JNR Class C60

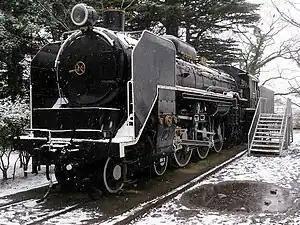
C60 1 preserved in Sendai

The is a 4-6-4 wheel arrangement steam locomotive type born from the rebuilding of 47 out of 173 surplus Class C59 4-6-2 Pacific locomotives. Hideo Shima redesigned 47 C59s between 1953 and 1961 at the JNR Hamamatsu and Kōriyama factories. 39 locos were rebuilt from pre-war C59s, while 8 were rebuilt from post-war variants and renumbered to C60 101 to 108. With the spread of electrification, lower axle loads and greater versatility had become more important requirements than sheer pulling power, so an additional trailing axle was included to reduce the heavy axle load of the C59 and allow more widespread use.